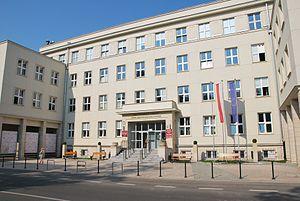
L’université polytechnique de Łódź est un établissement public d'enseignement supérieur technologique et de recherche polonais situé à Łódź.